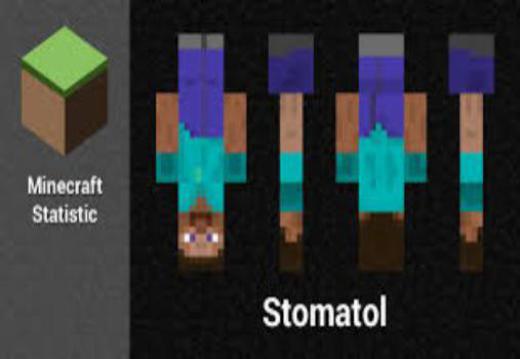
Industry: Necessities